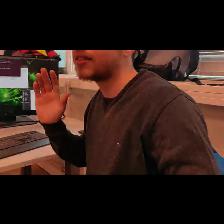
Label: Human